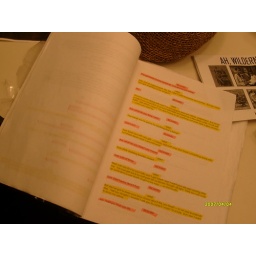
yellow and orange marks all over my script...thats the sign of a hard working actor :0)